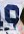
Number: 9